Zago (character)

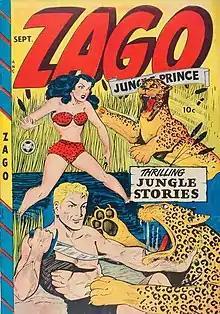
Zago and Wana on the cover of "Zago, Jungle Prince" #1.

Zago is a fictional character who appeared in comic books published by Fox Feature Syndicate. He first appeared in "Zago, Jungle Prince" #1 (September 1948).